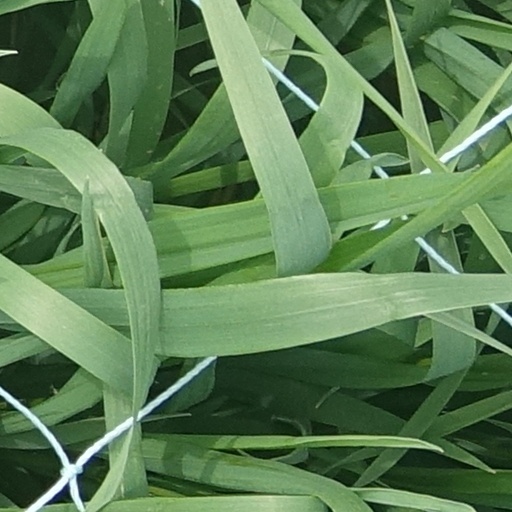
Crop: wheat